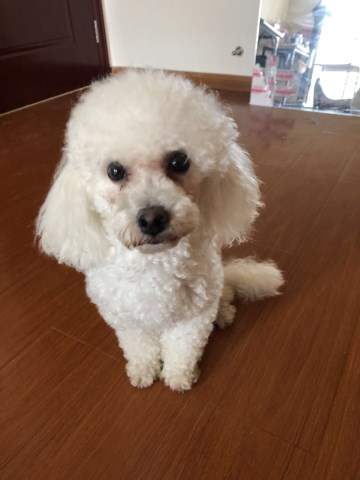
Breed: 3083-n000117-Bichon_Frise